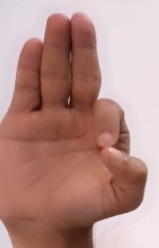
ASL sign: F